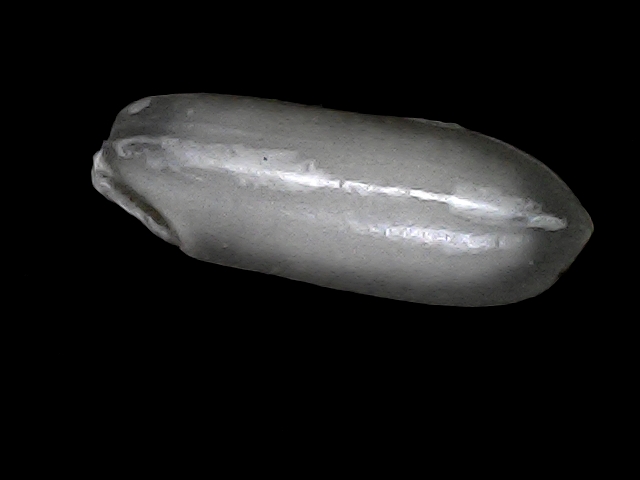
Rice variety: BRRI74